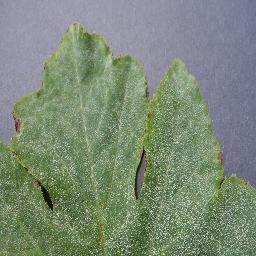
Label: Squash___Powdery_mildew